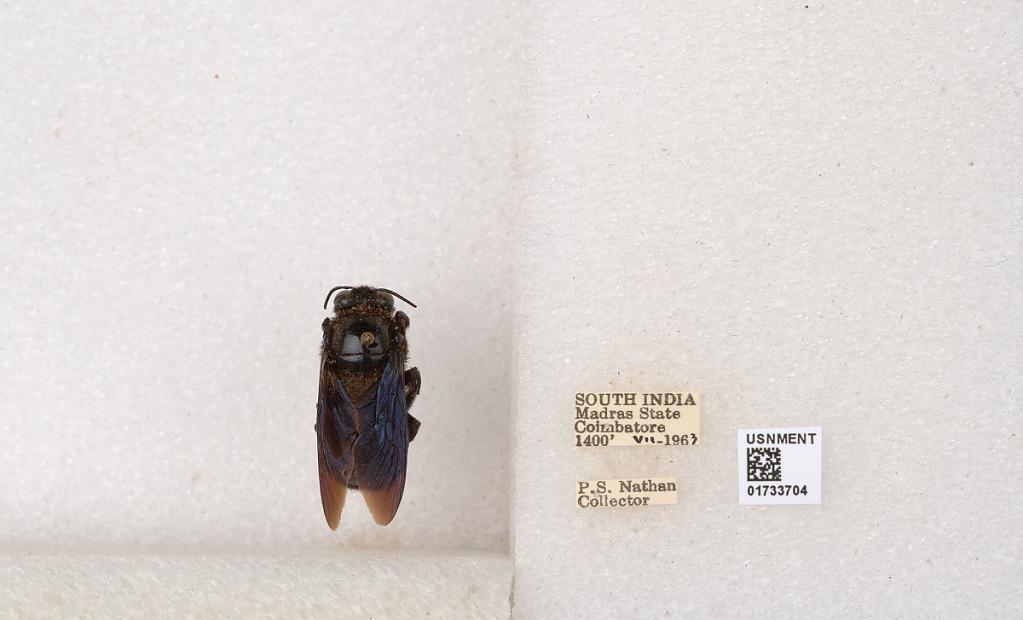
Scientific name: Xylocopa (Ctenoxylocopa) fenestrata (Fabricius)
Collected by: P. Nathan
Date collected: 1963-7-1
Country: India
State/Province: Tamil Nadu
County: Coimbatore
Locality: Coimbatore